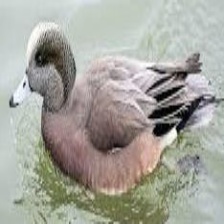
Species: AMERICAN WIGEON
Scientific name: MARECA AMERICANA
ImageNet parent category: drake